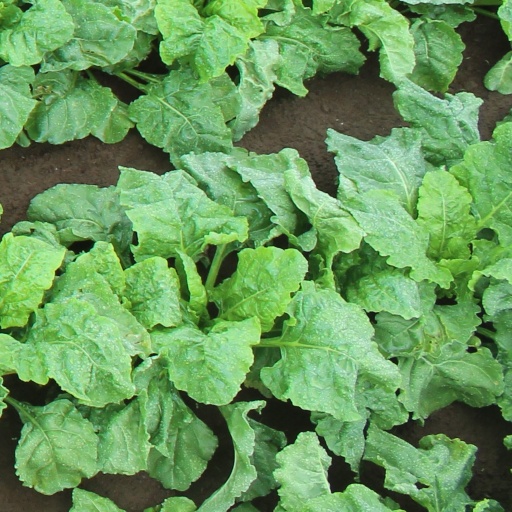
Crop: sugar beet